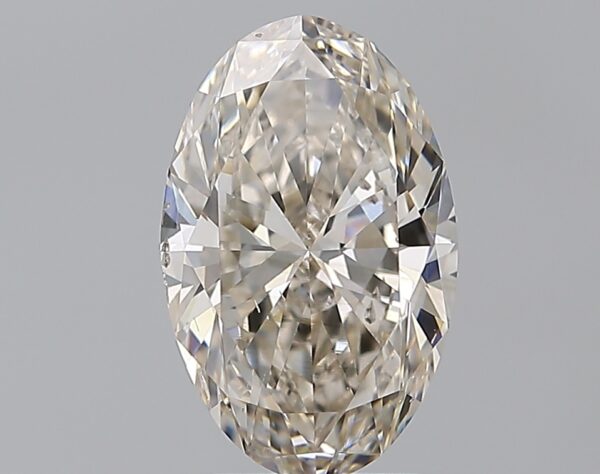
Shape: oval
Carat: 2.6
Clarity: SI1
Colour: L
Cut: EX
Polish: EX
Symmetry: EX
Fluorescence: N
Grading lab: GIA
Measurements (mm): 11.62 x 7.39 x 4.56